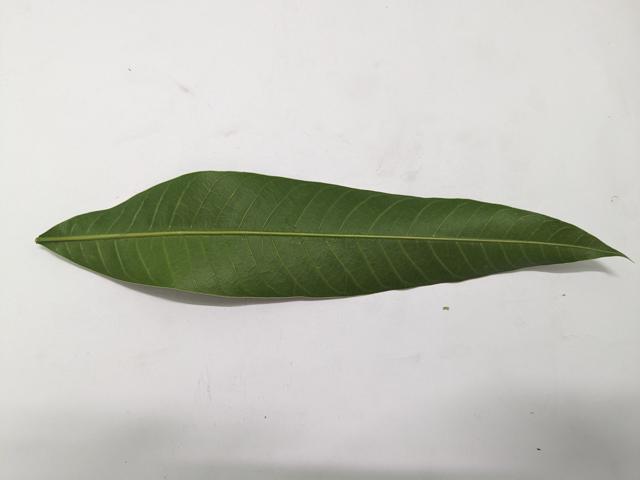
Mango leaf variety: Chaunsa